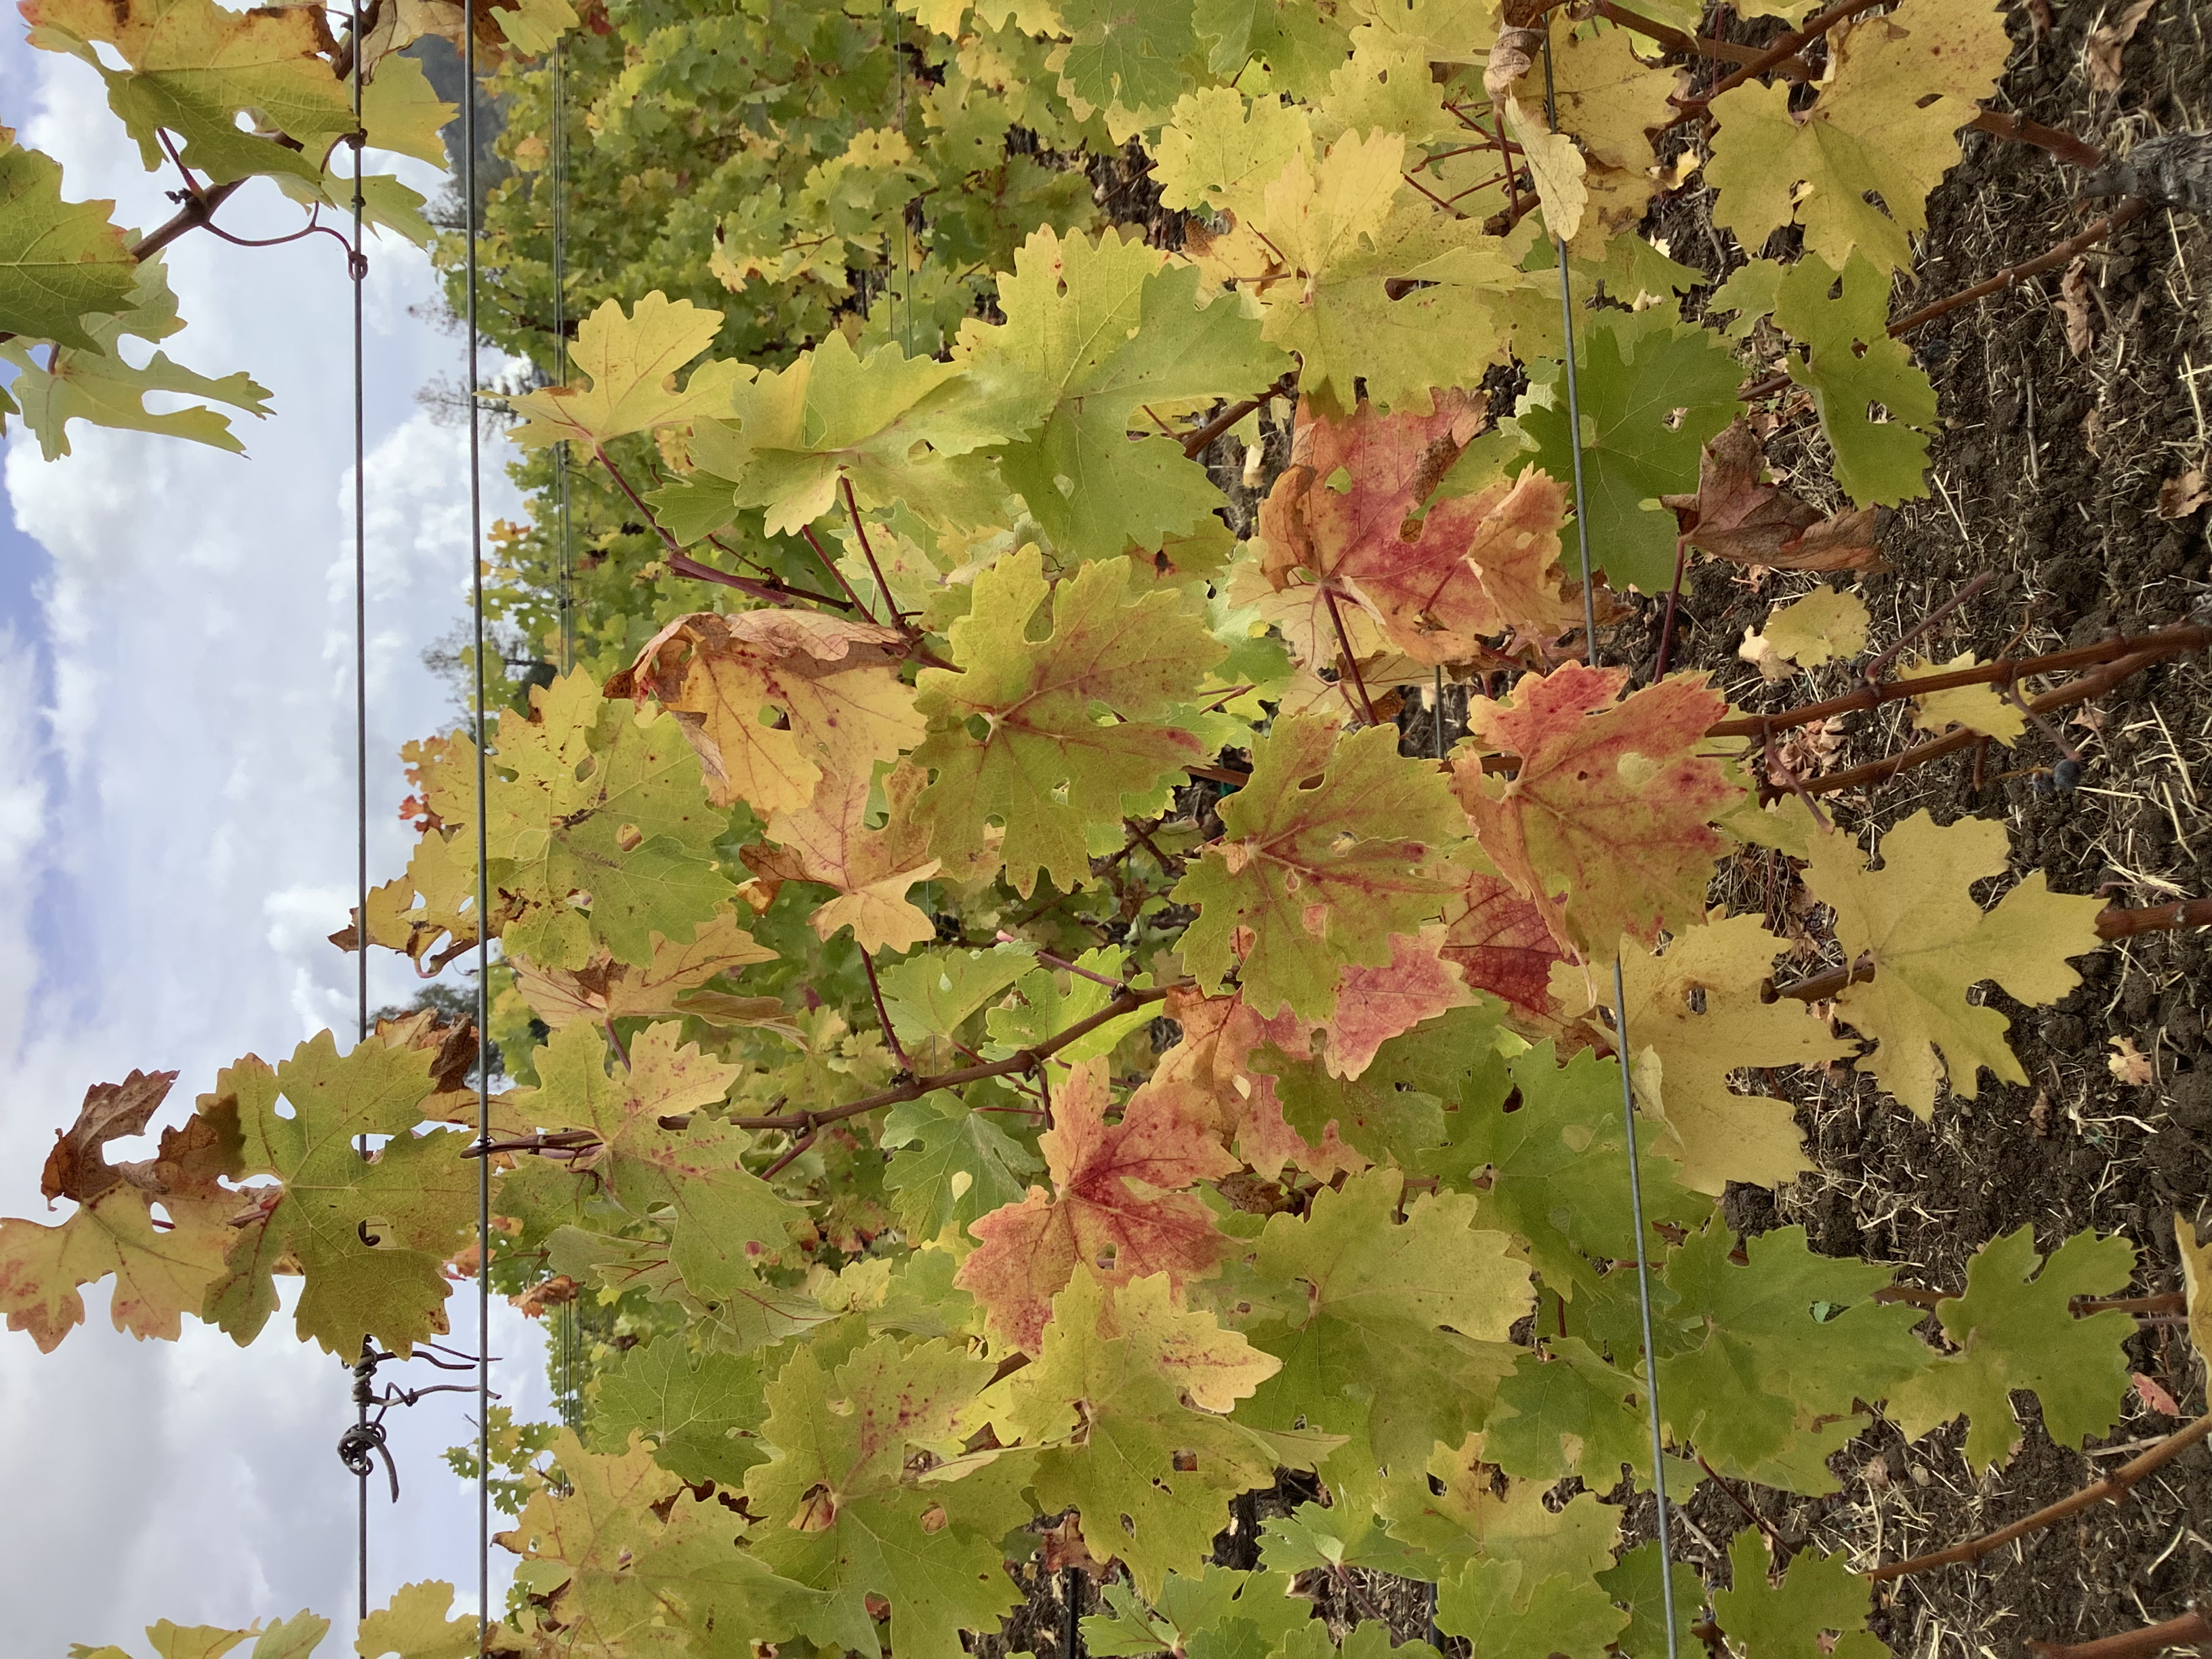
Label: Other Red